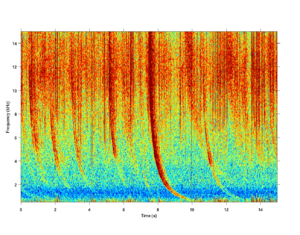
Un hélicon est une onde électromagnétique à basse fréquence susceptible de se propager dans des plasmas en présence d’un champ magnétique. Les premiers hélicons observés étaient des siffleurs atmosphérique, mais on peut aussi les observer dans des conducteurs solides ou dans n’importe quel autre plasma électromagnétique.
Le mode sifflement est un mode de propagation dispersif dans les plasmas magnétisés. Excitées par les parasites atmosphériques créés par la foudre, des perturbations se propagent dans la magnétosphère d'un hémisphère à l'autre de la Terre. Son caractère dispersif provoque un étalement des fréquences. L'enregistrement du signal transposé en signal acoustique donne l'impression d'un sifflement. On appelle ce sifflement caractéristique « siffleur ».
Les parasites atmosphériques, ou atmosphériques, sont des rayonnements électromagnétiques, causés par des perturbations électriques naturelles dans l'atmosphère, qui affecte les systèmes radio. Ils sont le plus souvent causés par la décharge électrique produite par la foudre.